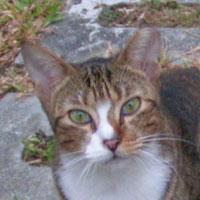
Breed: Bengal